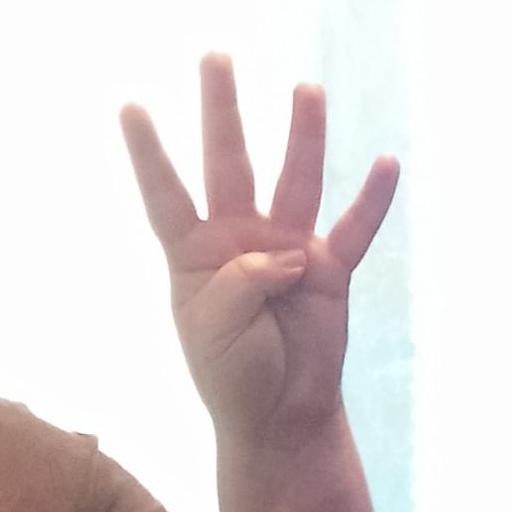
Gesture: four